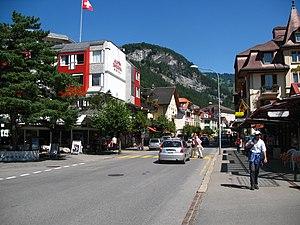
Meiringen est une commune suisse du canton de Berne, située dans l'arrondissement administratif d'Interlaken-Oberhasli.